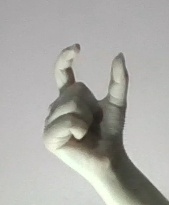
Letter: nun